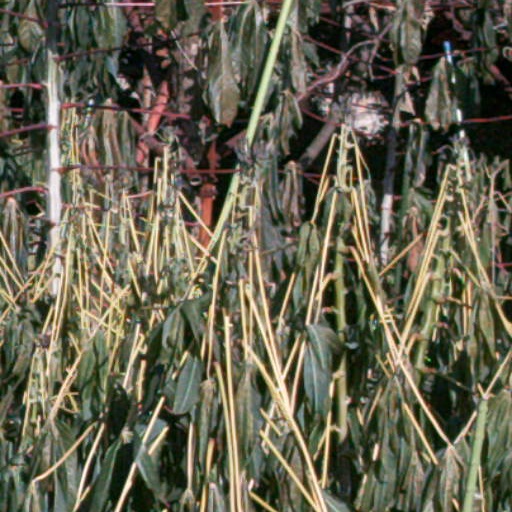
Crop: cassava